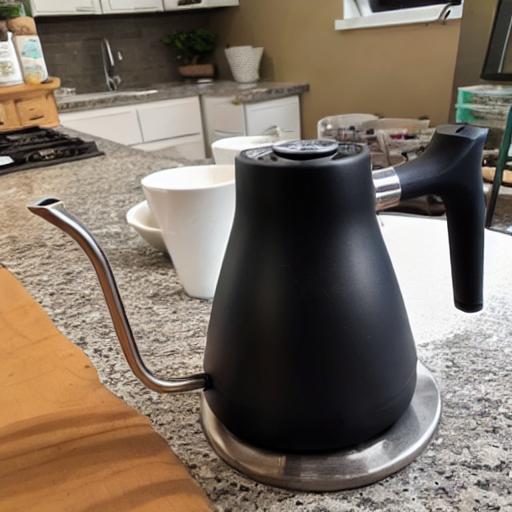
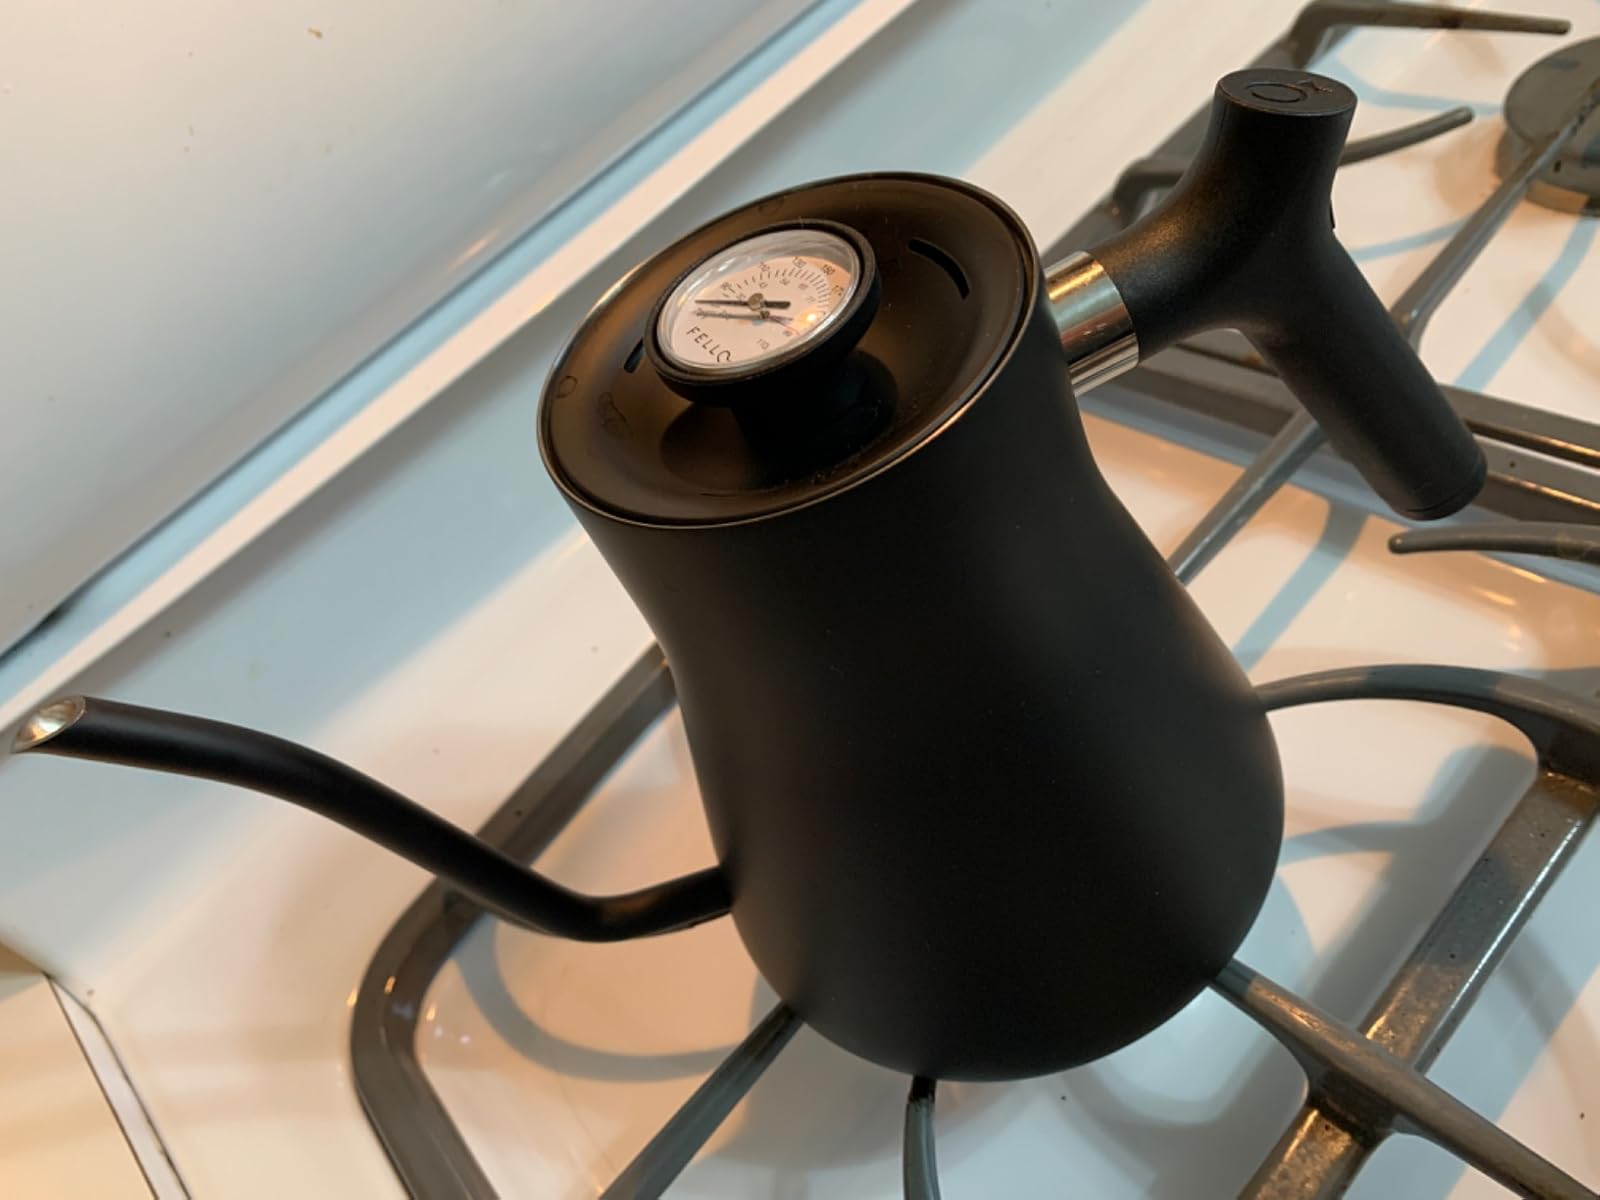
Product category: items_kettle
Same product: no